IDF Caterpillar D9

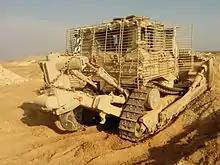
IDF D9R (3.5th generation armor) with slat armor) during training in the desert

During the early 2000s, the new D9R entered IDF service, equipped with a new generation armor designed by the IDF's MASHA (lit. Restoration and Maintenance Center), Israel Aerospace Industries and Zoko Shiloovim/ITE (Caterpillar Inc. importers in Israel). Due to the increasing threat of shaped charge anti-tank rockets and anti-tank missile, the IDF introduced in 2005 a slat armor, installed in large numbers on the IDF D9R dozers in 2006. The slat armor proved to be effective and life-saving; its developers and installers won the IDF's Ground Command award.